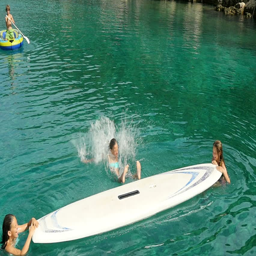
teenage girl try to stay on surf while other two swinging the board